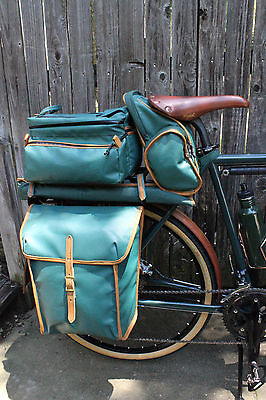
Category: bicycle